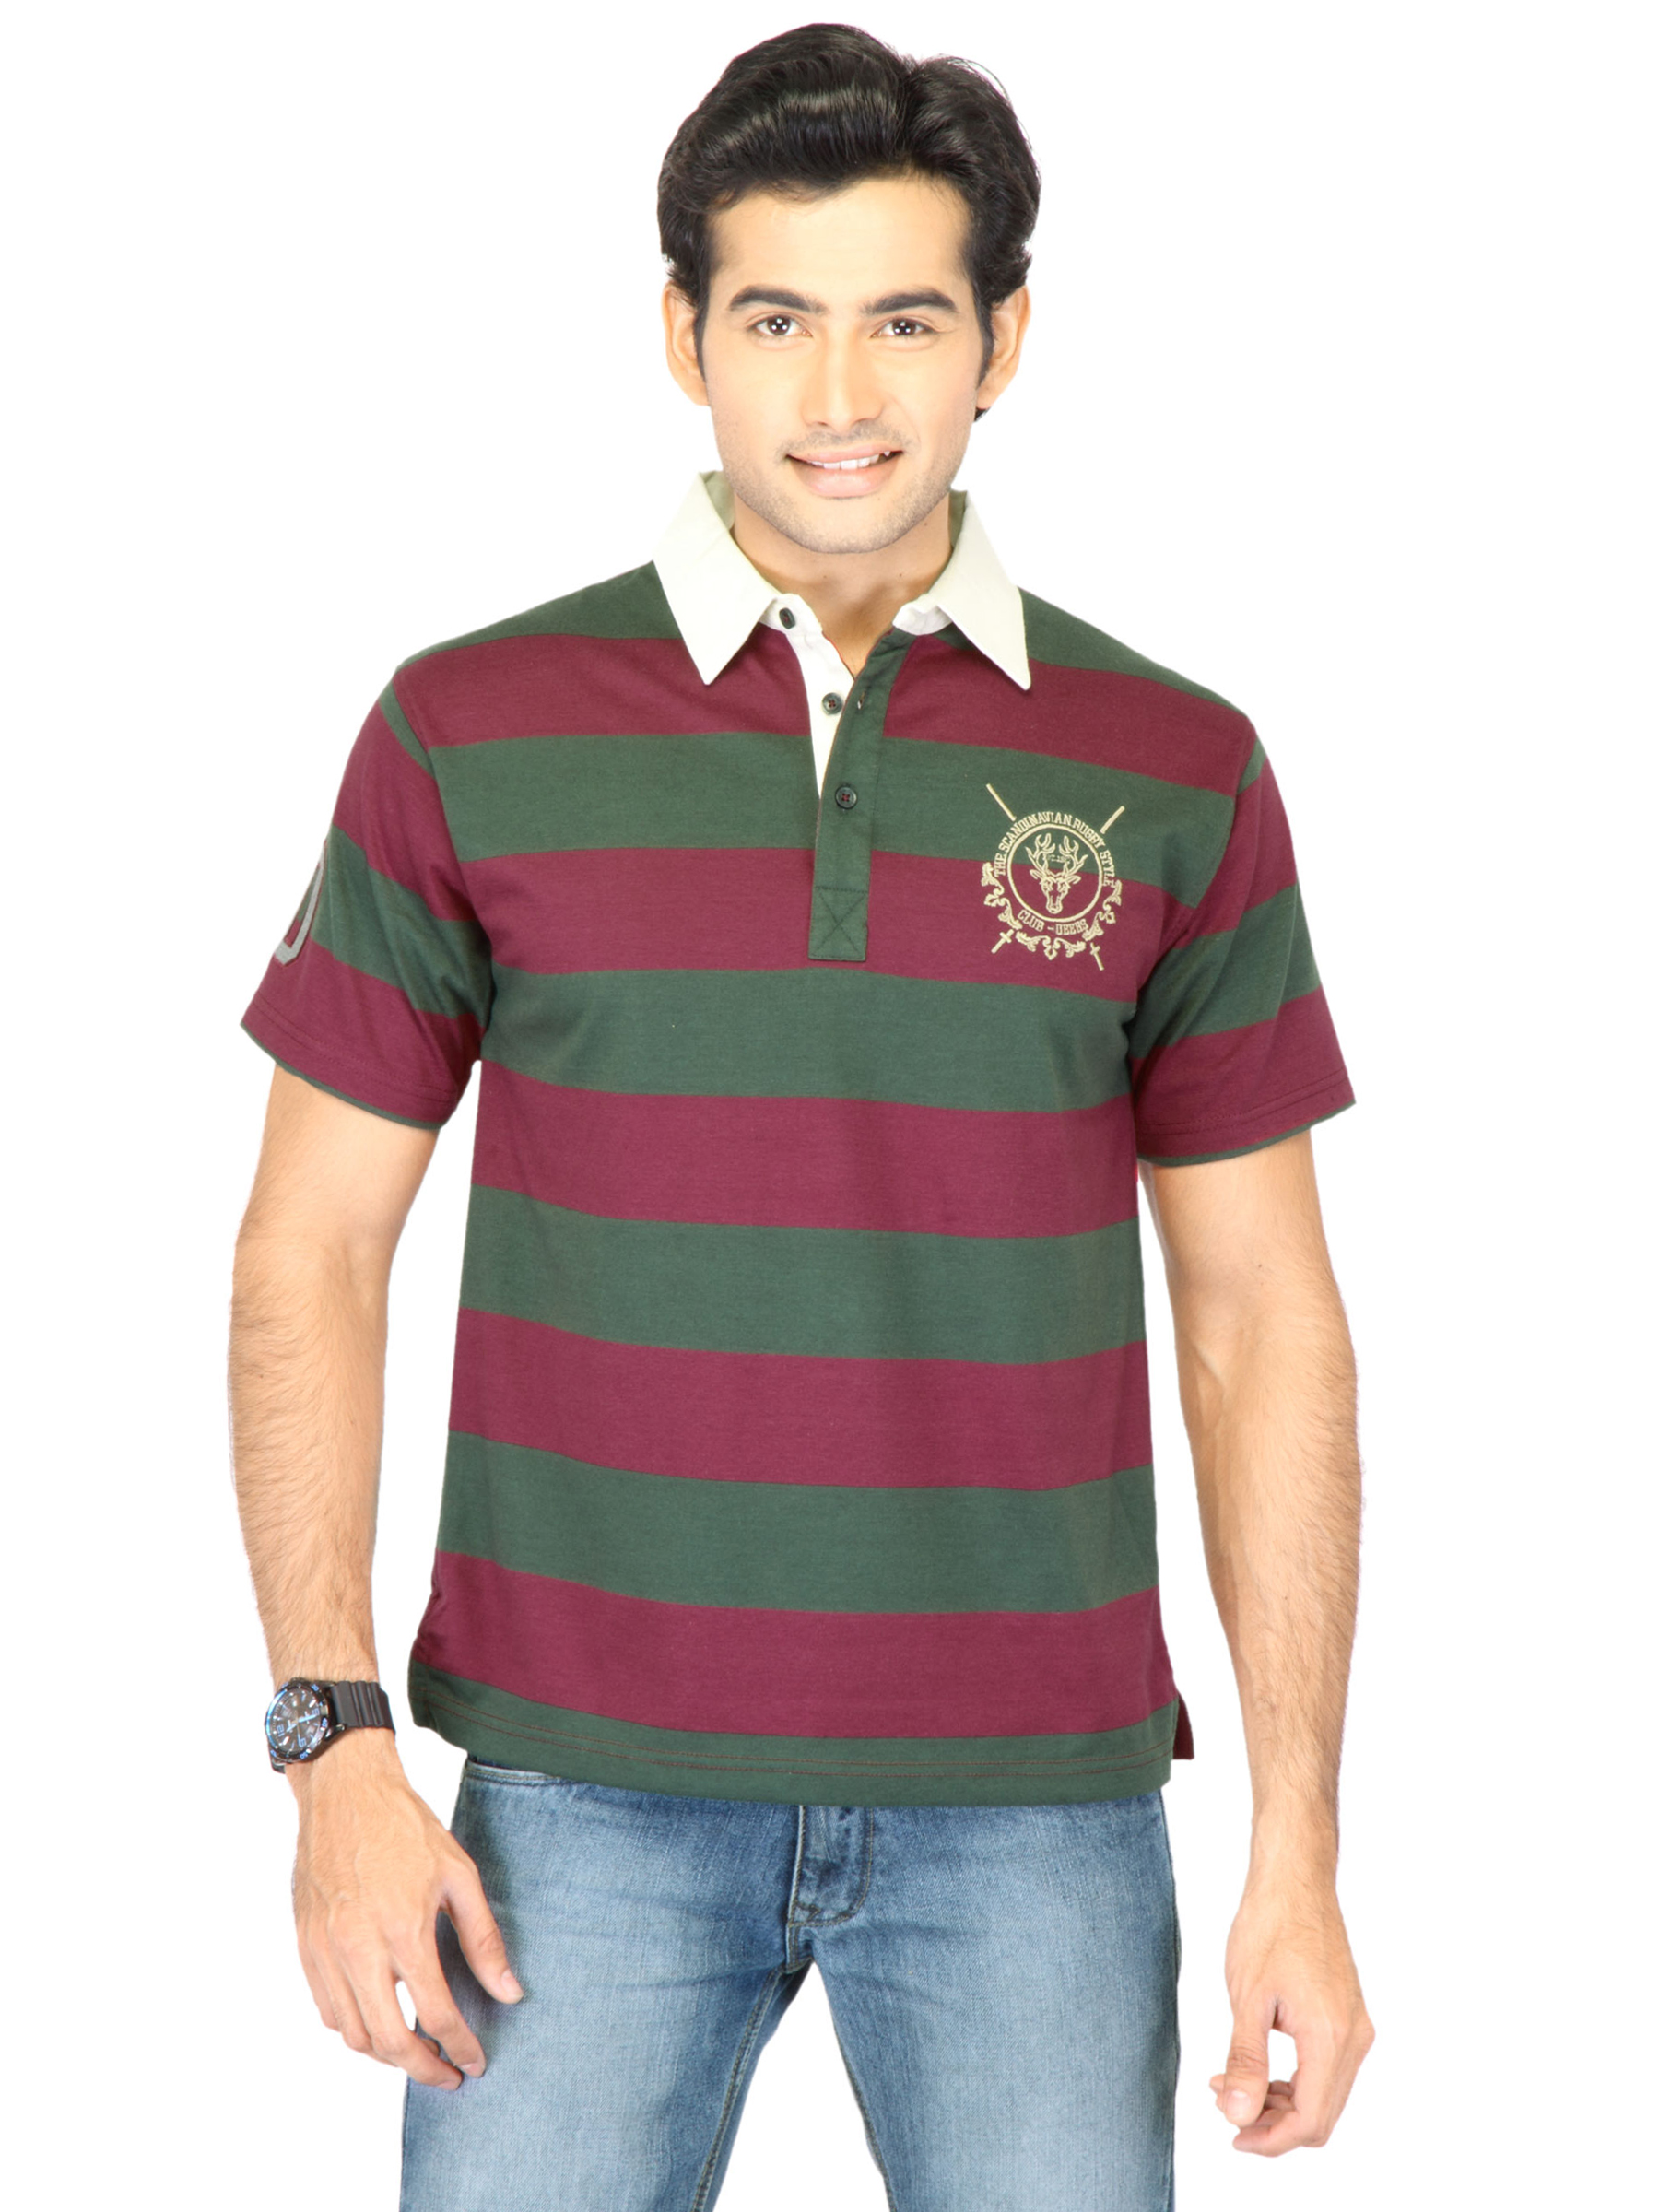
Classic Polo Men Stripes Red Tshirts
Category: Apparel / Topwear / Tshirts
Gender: Men
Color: Red
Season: Fall 2011
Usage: Casual